Bramble Cay melomys

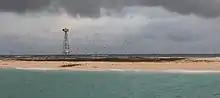
Bramble Cay, as seen from a boat during a survey of the Bramble Cay melomys in 2014

The habitat of the species was generally described as being vulnerable to severe weather and rising sea level, as a result of its low elevation (the island does not rise further than above sea level). In 2008, the Queensland Government's Environmental Protection Agency published a recovery plan for the species, prepared by Peter Latch under the Commonwealth Environment Protection and Biodiversity Conservation Act 1999. The recovery plan stated that its objective was to "secure and enhance the status of the Bramble Cay melomys through an integrated program of monitoring, on ground management, searches for other populations and raising public awareness". Despite this the last known sighting of the species was reported by researchers in 2009. Surveys in 2011 failed to find the animal. After a short survey in 2014 found no trace of the species, scientists set out to conduct a thorough search and capture any remaining creatures in order to start a captive breeding program. However, after taking five months to get the necessary permissions, when they arrived in 2015 they could not find a single melomys.